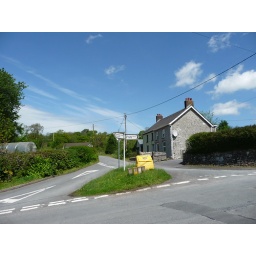
Signpost to Nantgaredig and Abergorlech at the cross roads in Brechfa. . Brechfa, Carmarthenshire, Wales.